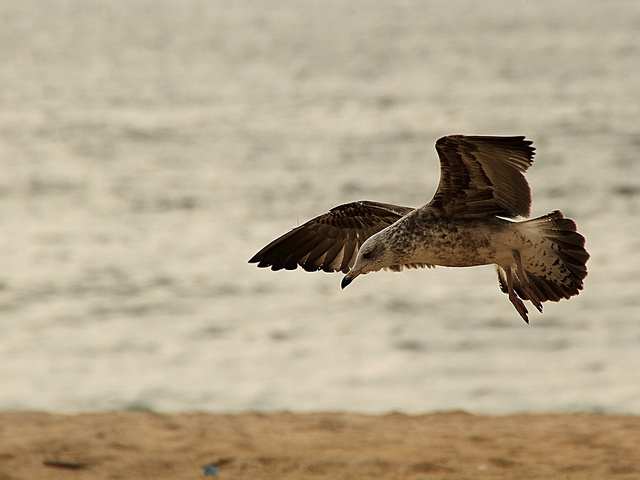
A bird that is flying in the air over sand.
a small bird is flying by the beach
A bird flying over a sandy beach near the ocean.
A bird is flying near the water on a beach.
A black and white bird flying above a dirt area next to water.